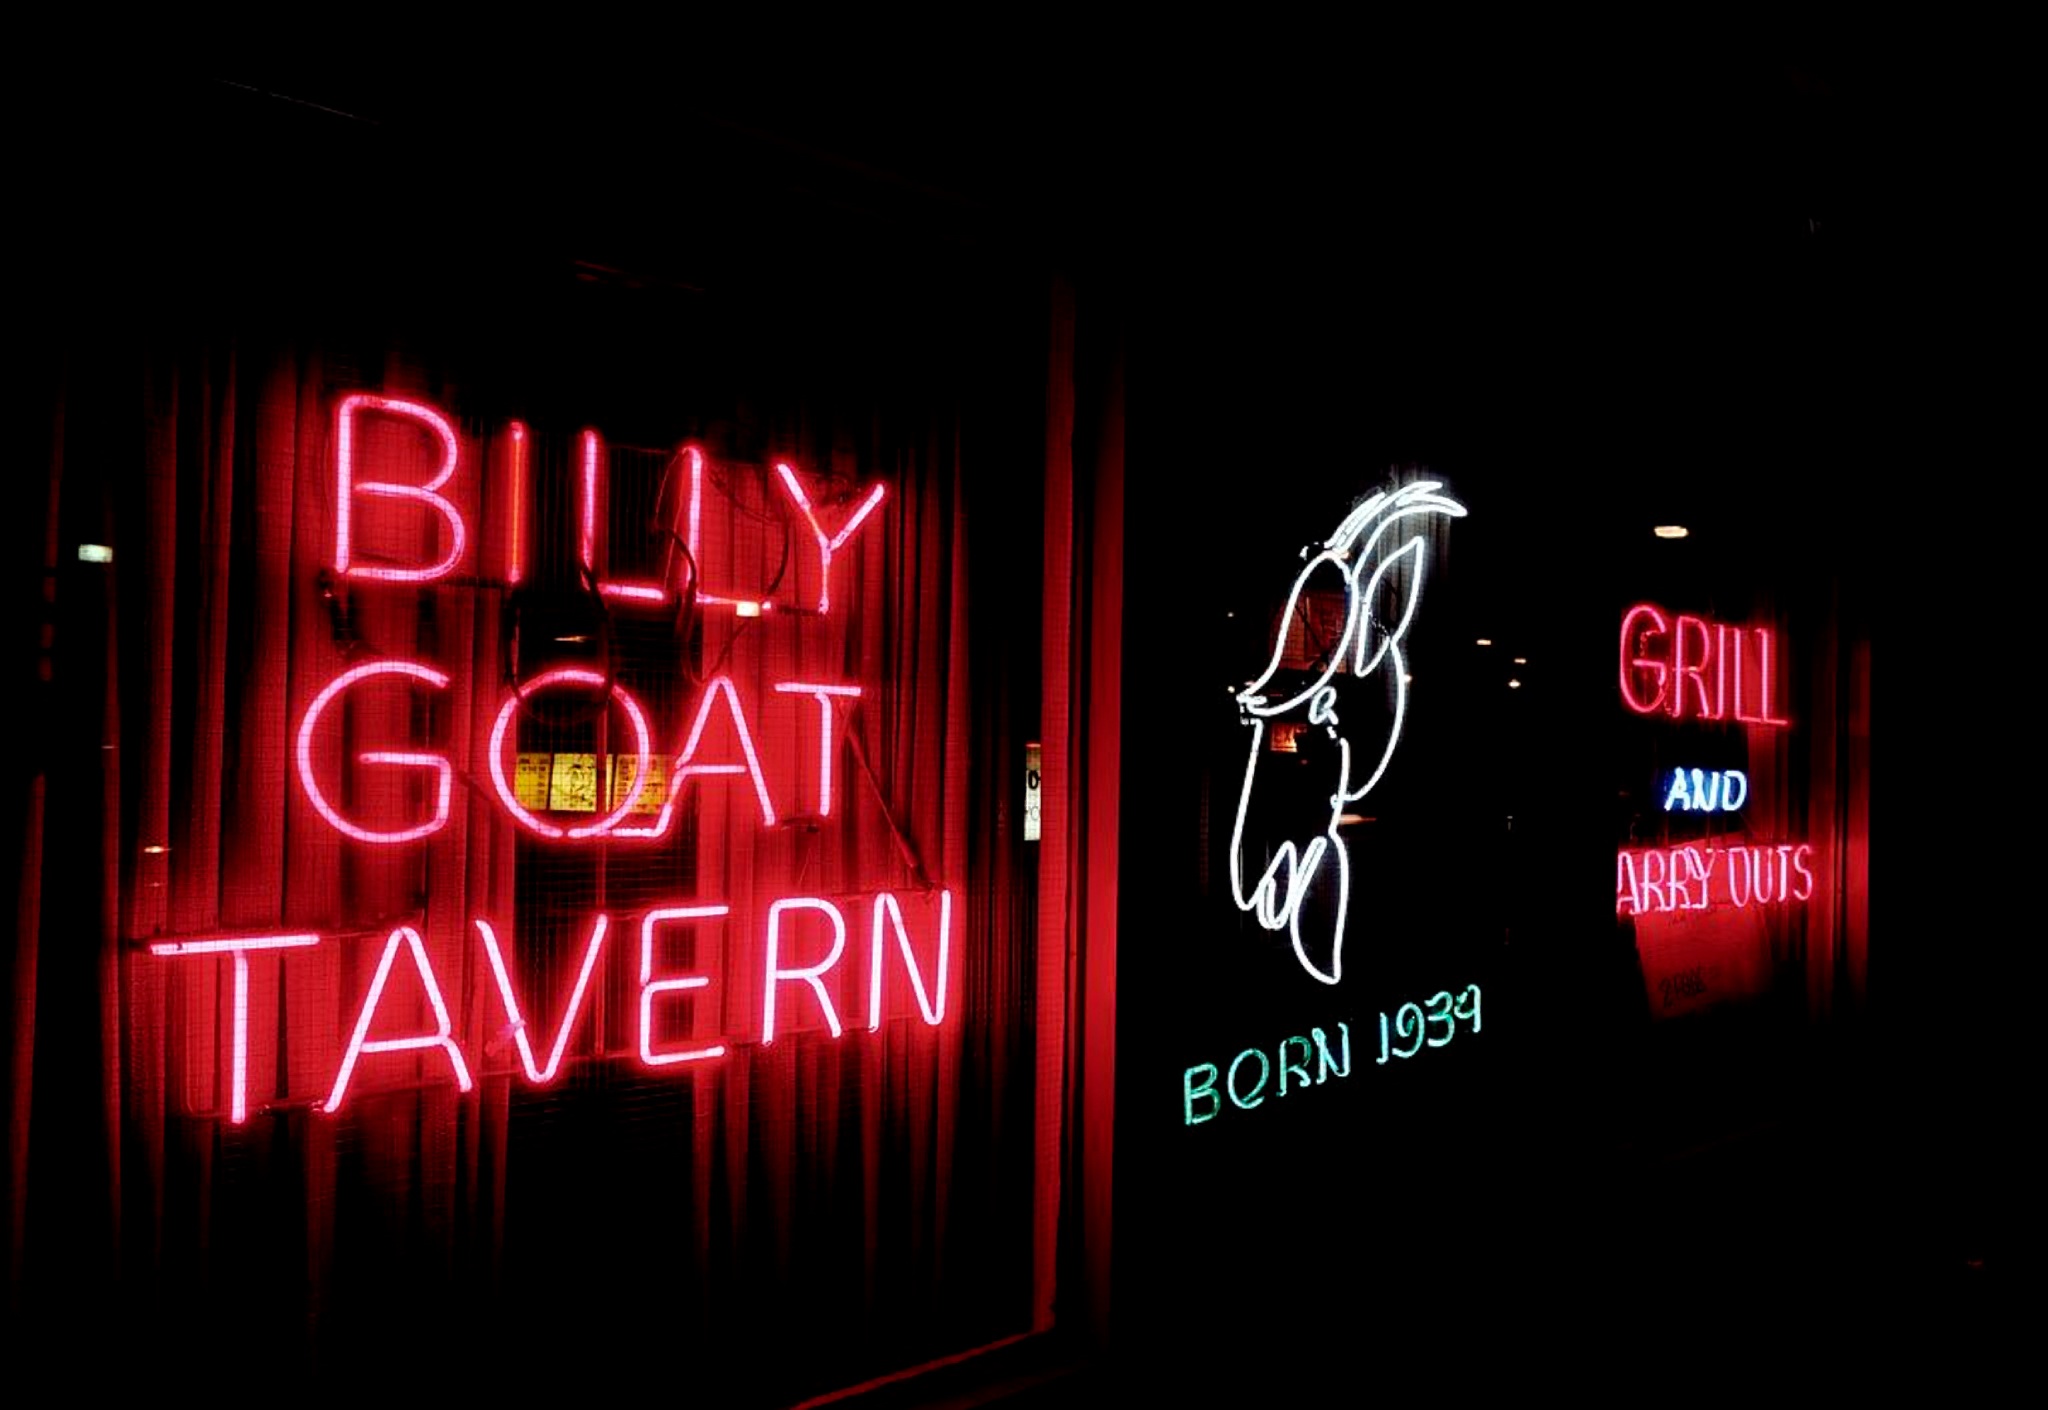
night, number, red, chicago, signage, neon, neon sign, brand, font, logo, illinois, text, tavern barn, computer wallpaper, electronic signage